School Girl/Zombie Hunter

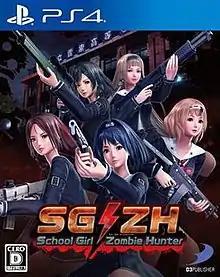

is a 2017 third-person shooter video game from D3 Publisher, developed by Tamsoft for the PlayStation 4. It has been described as a title and it is considered to be within the "Onechanbara" series: the setting is, in fact, the same universe. However, unlike the "Onechanbara" games, the game is set in a private institute attacked by zombies while five young girl students have to fight for their survival. The game was released in Japan on 12 January 2017 and overseas later that year, and was ported to Windows in 2018, released on Steam.